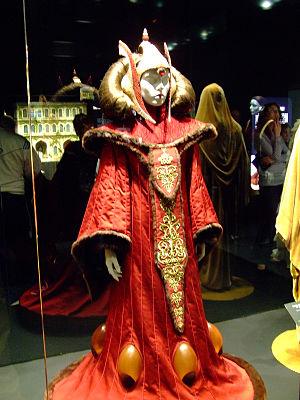
Padmé Amidala est un personnage de fiction, femme politique dans la prélogie de Star Wars. Elle est interprétée par Natalie Portman.